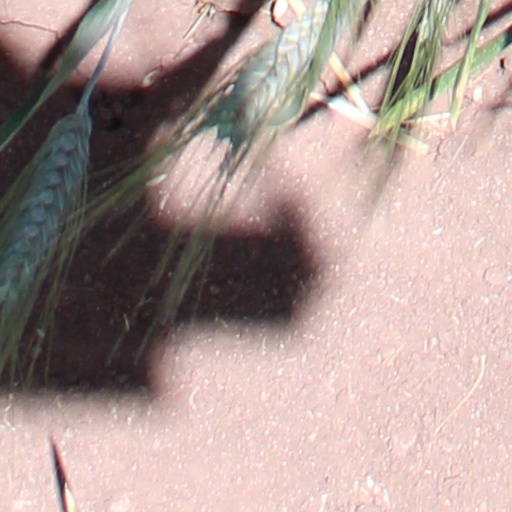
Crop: wheat